Fire ant

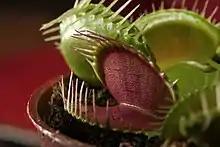
Venus flytrap

Although most fire ant species do not bother people and are not invasive, "Solenopsis invicta", known in the United States as the red imported fire ant (or RIFA), is an invasive pest in many areas of the world, including the United States, Australia, China and Taiwan. The RIFA was believed to have been accidentally introduced to these countries via shipping crates, particularly in the case of Australia.